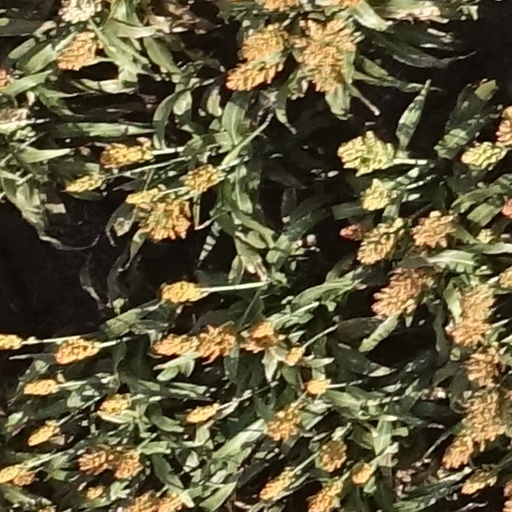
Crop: sorghum